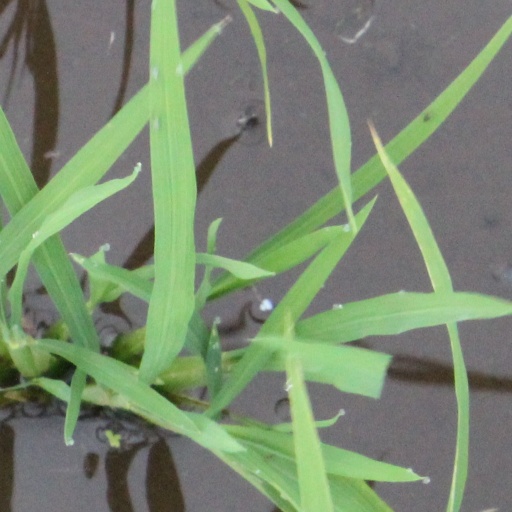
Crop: rice